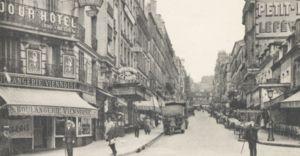
La rue Lepic vue depuis la place Blanche à Paris.
La rue Lepic est une voie située dans le quartier des Grandes-Carrières du 18ᵉ arrondissement de Paris. C'est l'une des rues les plus renommées de la butte Montmartre, représentée par de nombreux peintres, notamment Maurice Utrillo.